Boeing 737

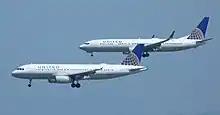
United Airlines Airbus A320 (front) and Boeing 737-900 on final approach

The 737 MAX 8, the first variant of the 737 MAX, has a longer fuselage than the MAX 7. On July 23, 2013, Boeing completed the firm configuration for the 737 MAX 8. Its first commercial flight was operated by Malindo Air on May 22, 2017. The MAX 8 replaced the 737-800 and competed with the A320neo.